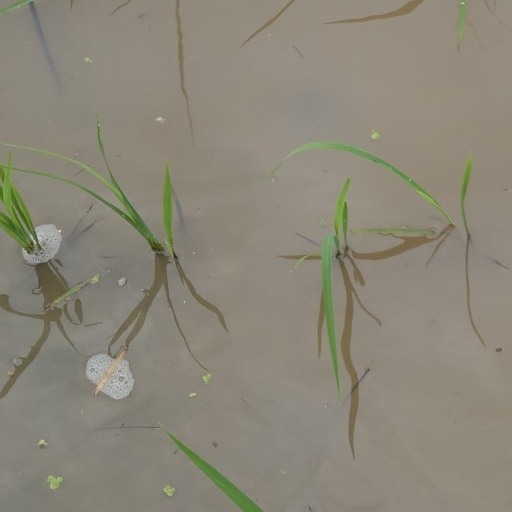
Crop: rice